Andrea Pisanu

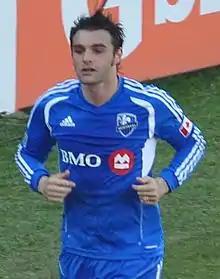
Pisanu with Montreal Impact

Andrea Pisanu (born 7 January 1982) is an Italian football coach and former player.